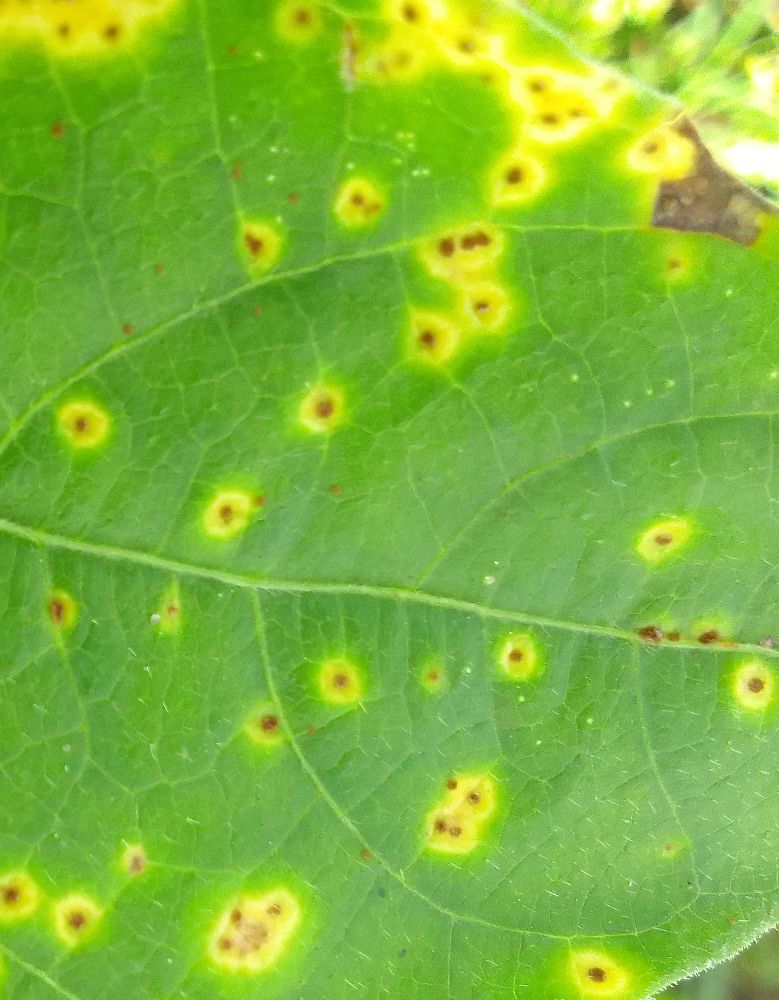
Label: rust